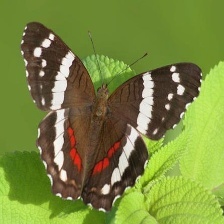
Species: BANDED PEACOCK